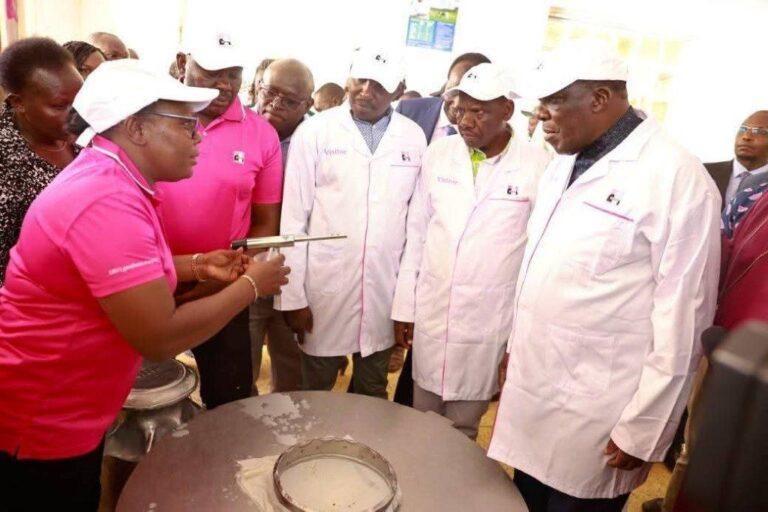
Wanawake na wanaume. Wanaume watatu wamevalia kofia nyeupe na kabuti nyeupe. Wanaonekana wakitazama kifaa kilichoshikwa na mwanamke mmoja. Wengine wanawatazama. Kuna mwanaume aliyevalia suti na miwani.